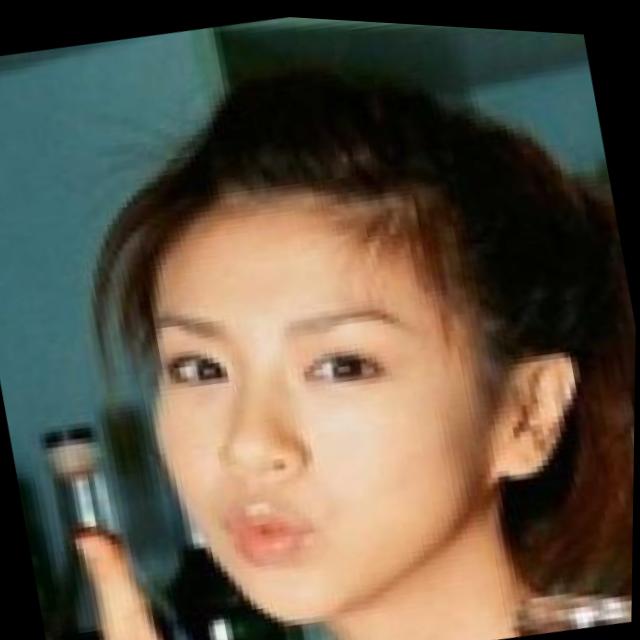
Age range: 21-44